Motorway 7 (Thailand)

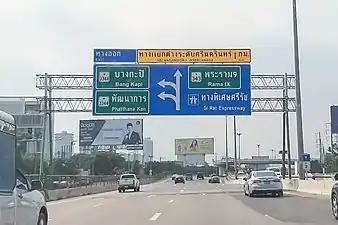
Srinagarindra Interchange head to Rama IX Road

Motorway Route 7, in the beginning, was called "Bangkok–Chonburi Road" or "Bangkok–Chonburi Road New Line". It is an eight-lane intercity-motorway and originates in Si Rat Expressway "Section D" and Rama IX Road at the "Sri Nagarindra Interchange" in Suan Luang District, heading Eastern Thailand. It crosses Saphan Sung District, Prawet District, and intersects Kanchanaphisek Road "(Motorway Route 9)" at "Thap Chang Interchange" in Prawet District, and Rom Klao Road "(National Route 3119)" at "Rom Klao Interchange" in Lat Krabang District, and on through Samut Prakan Province, Chachoengsao Province and finally Chonburi Province at "Khiri Nakhon Interchange" in Mueang Chonburi District.